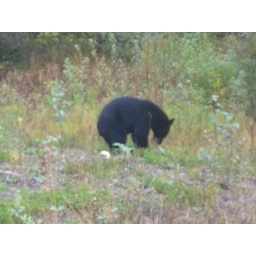
We ran into a family of black bear on the way to Alaska this is in the Yukons